Giovanna Gray

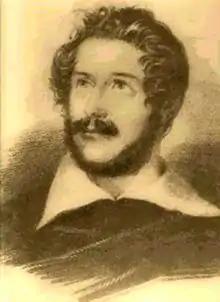
Librettist Carlo Pepoli

The critics complained that the opera was over-long and boring and that the four main characters (three of whom are dead by the end) failed to generate much sympathy from the audience. The critic from "Glissons n'appuyons pas" noted that Malibran gave her all to a role which was very long and tiring, but in vain. The audience was applauding her effort rather than her success. The tenor Domenico Reina (who played Giovanna's husband) was pronounced weak and out of tune and Ignazio Marini (who played her father) in poor voice and obviously not singing willingly. While there was some praise for the opera's orchestral introduction, described by the critic from "Teatri, arti e letteratura" as the most "luminous" piece in the score, the rest of the music was criticized for its lack of imagination and originality. However, it was Carlo Pepoli's libretto that came in for the worst criticism. "La Moda" wrote that "it seems impossible that Maestro Vaccai, who lacks neither intelligence nor experience, would consent to set a mess like this to music." "Teatri, arti e letteratura" described the libretto as "in every aspect, one of the most monstrous productions that has ever come from the pen of a poetaster."